Tony's Cronies

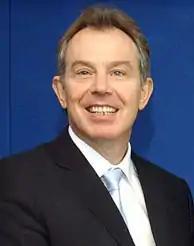
Some people appointed to positions of power by Tony Blair were called "Tony's Cronies".

"Tony's Cronies" was a term in British politics and media given to people who were viewed as being given positions of power because of their personal friendships with Prime Minister Tony Blair, during his premiership between 1997 and 2007. These included those granted life peerages and public positions based on their friendship with Blair rather than their individual merits. The phrase was created by the Conservative Party following the 1997 general election and was continually used in the media throughout Blair's premiership.